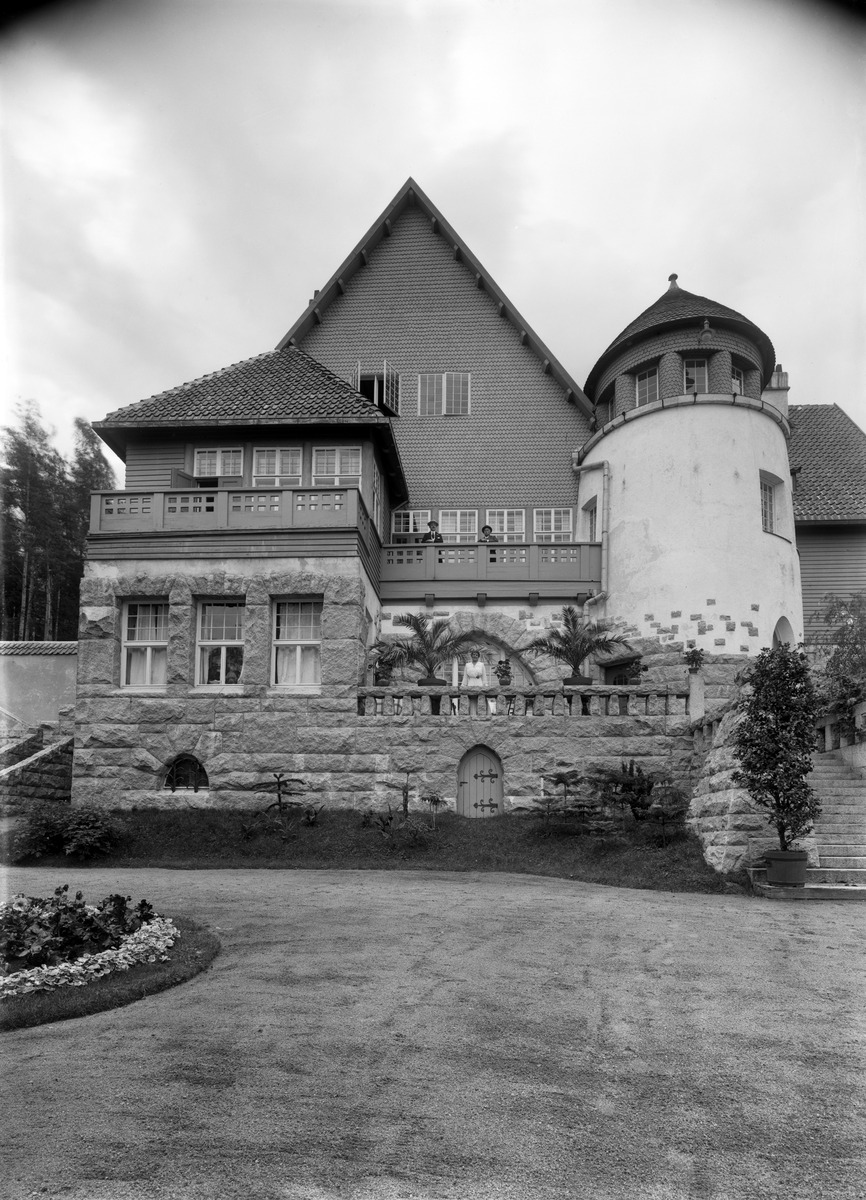
Hvittorp, päärakennus
sisällön kuvaus: Hvittorp, päärakennus.

Villa Hvittorpin rakennutti nuottiliikkeen omistaja Robert Emil Westerlund kesähuvilakseen 1902.

Villan ovat suunnitelleet arkkitehdit Herman Gesellius, Armas Lindgren ja Eliel Saarinen. mustavalkoinen
Kuvaaja: Sundström, Eric, valokuvaaja
Ajankohta: kuvausaika 1902 n.
Paikka: Suomi, Uusimaa, Kirkkonummi, Hvittorpintie 245, 02430 Masala
Aiheet: rakennukset, pihat, ihmiset, kadut, puut